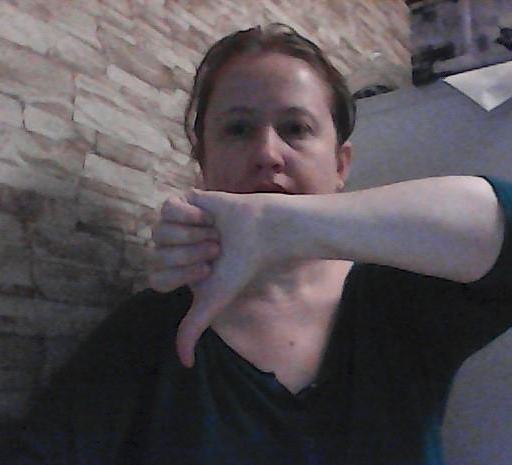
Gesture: dislike